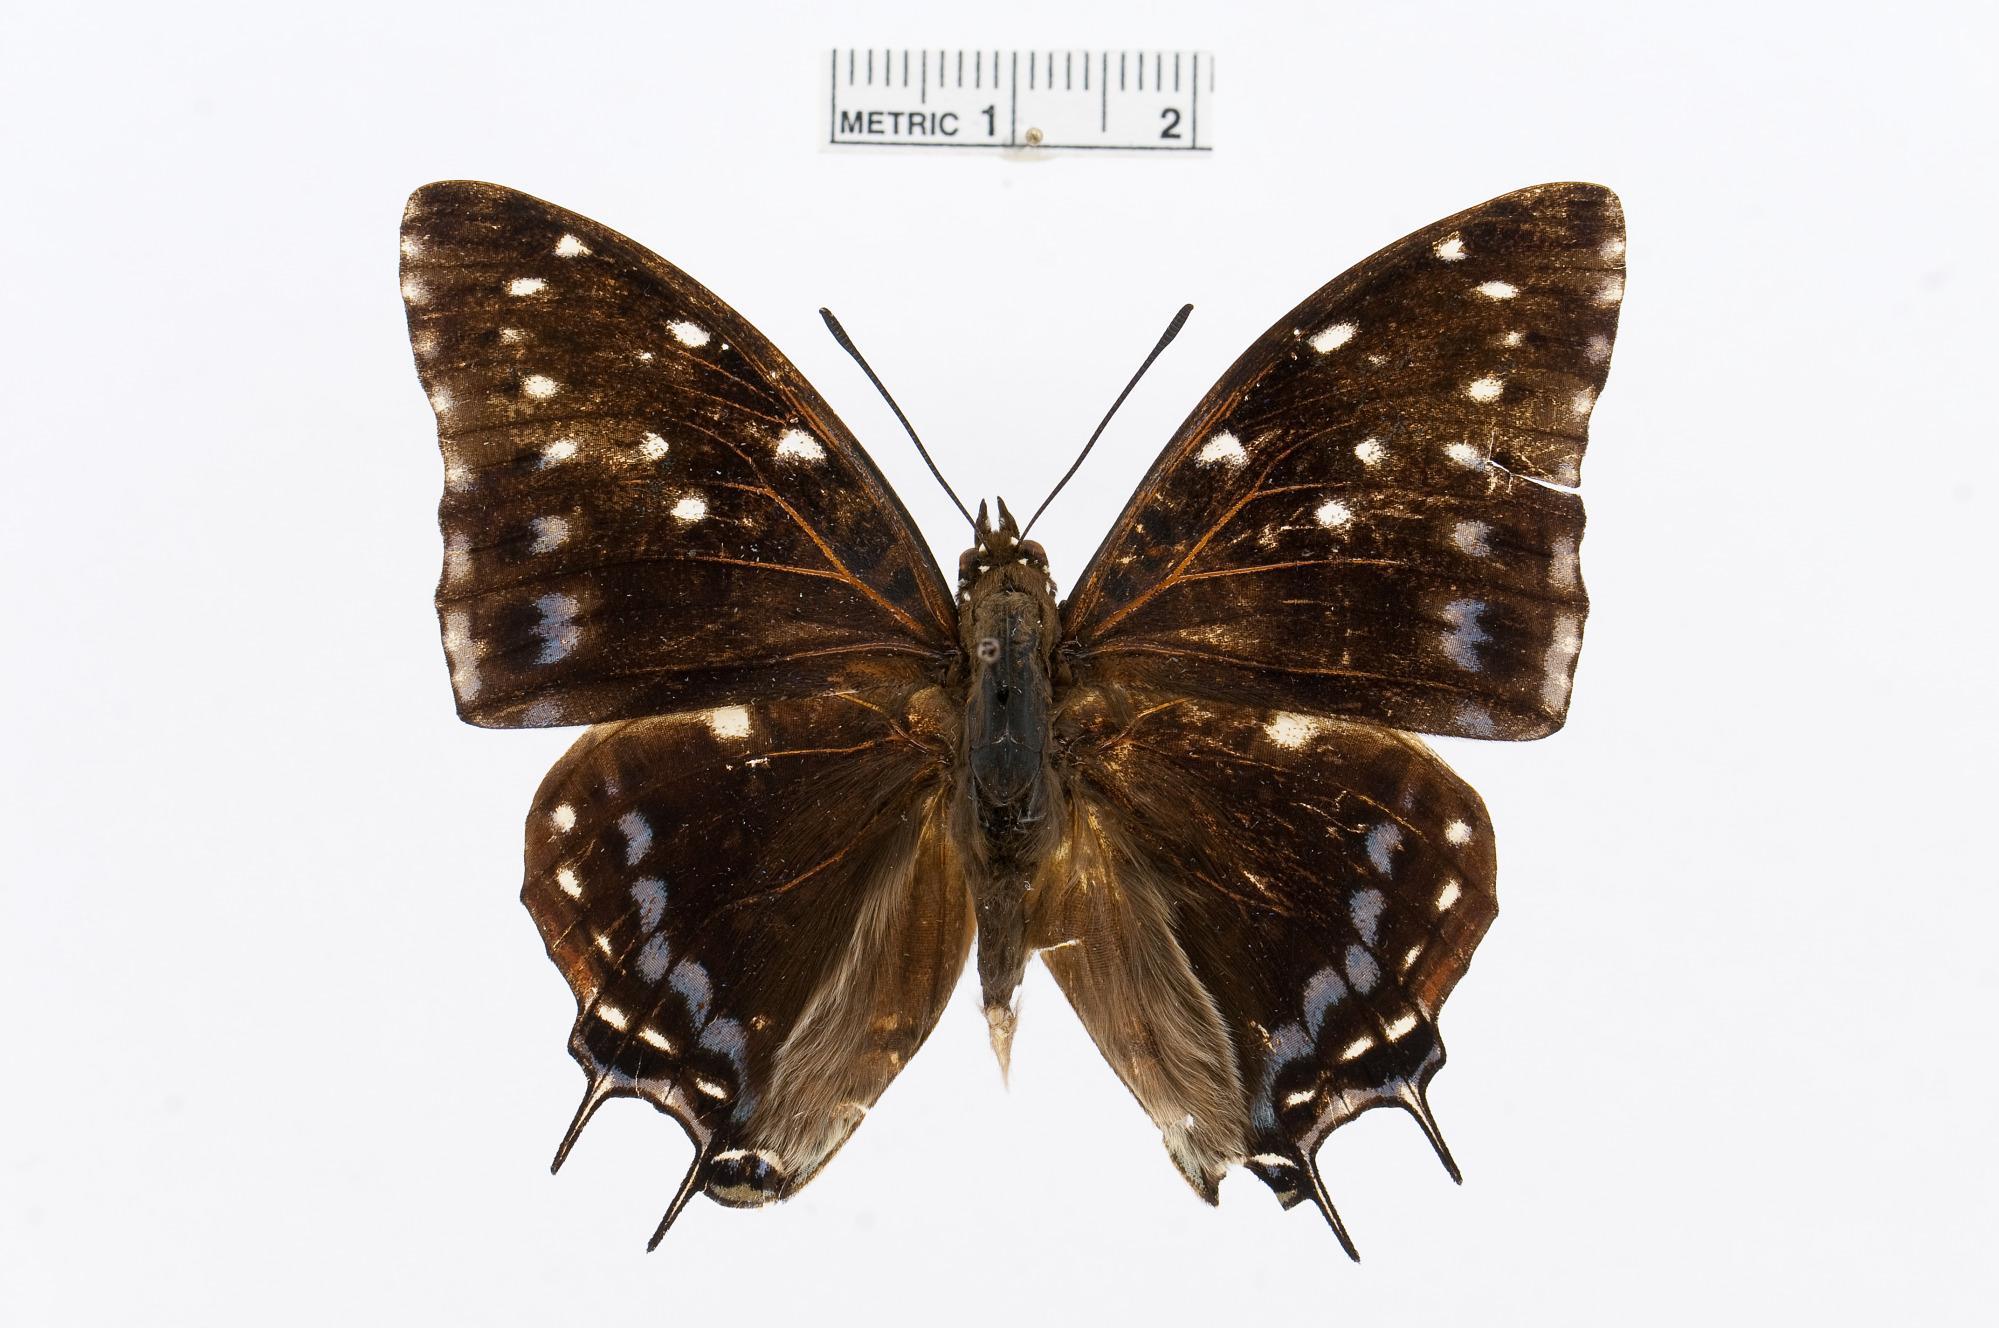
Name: Charaxes etesipe
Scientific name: Charaxes etesipe (Godart, 1824)
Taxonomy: Animalia, Arthropoda, Insecta, Lepidoptera, Nymphalidae, Charaxinae